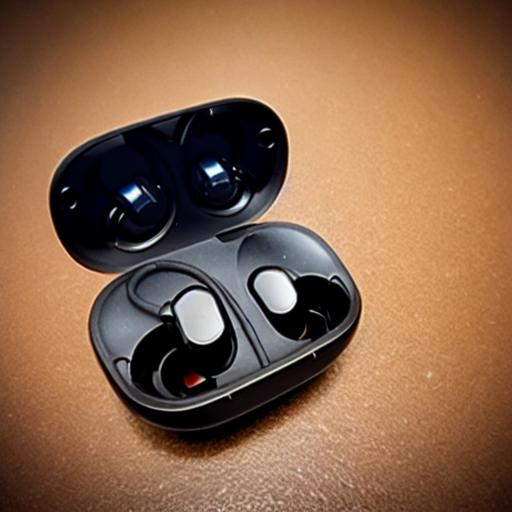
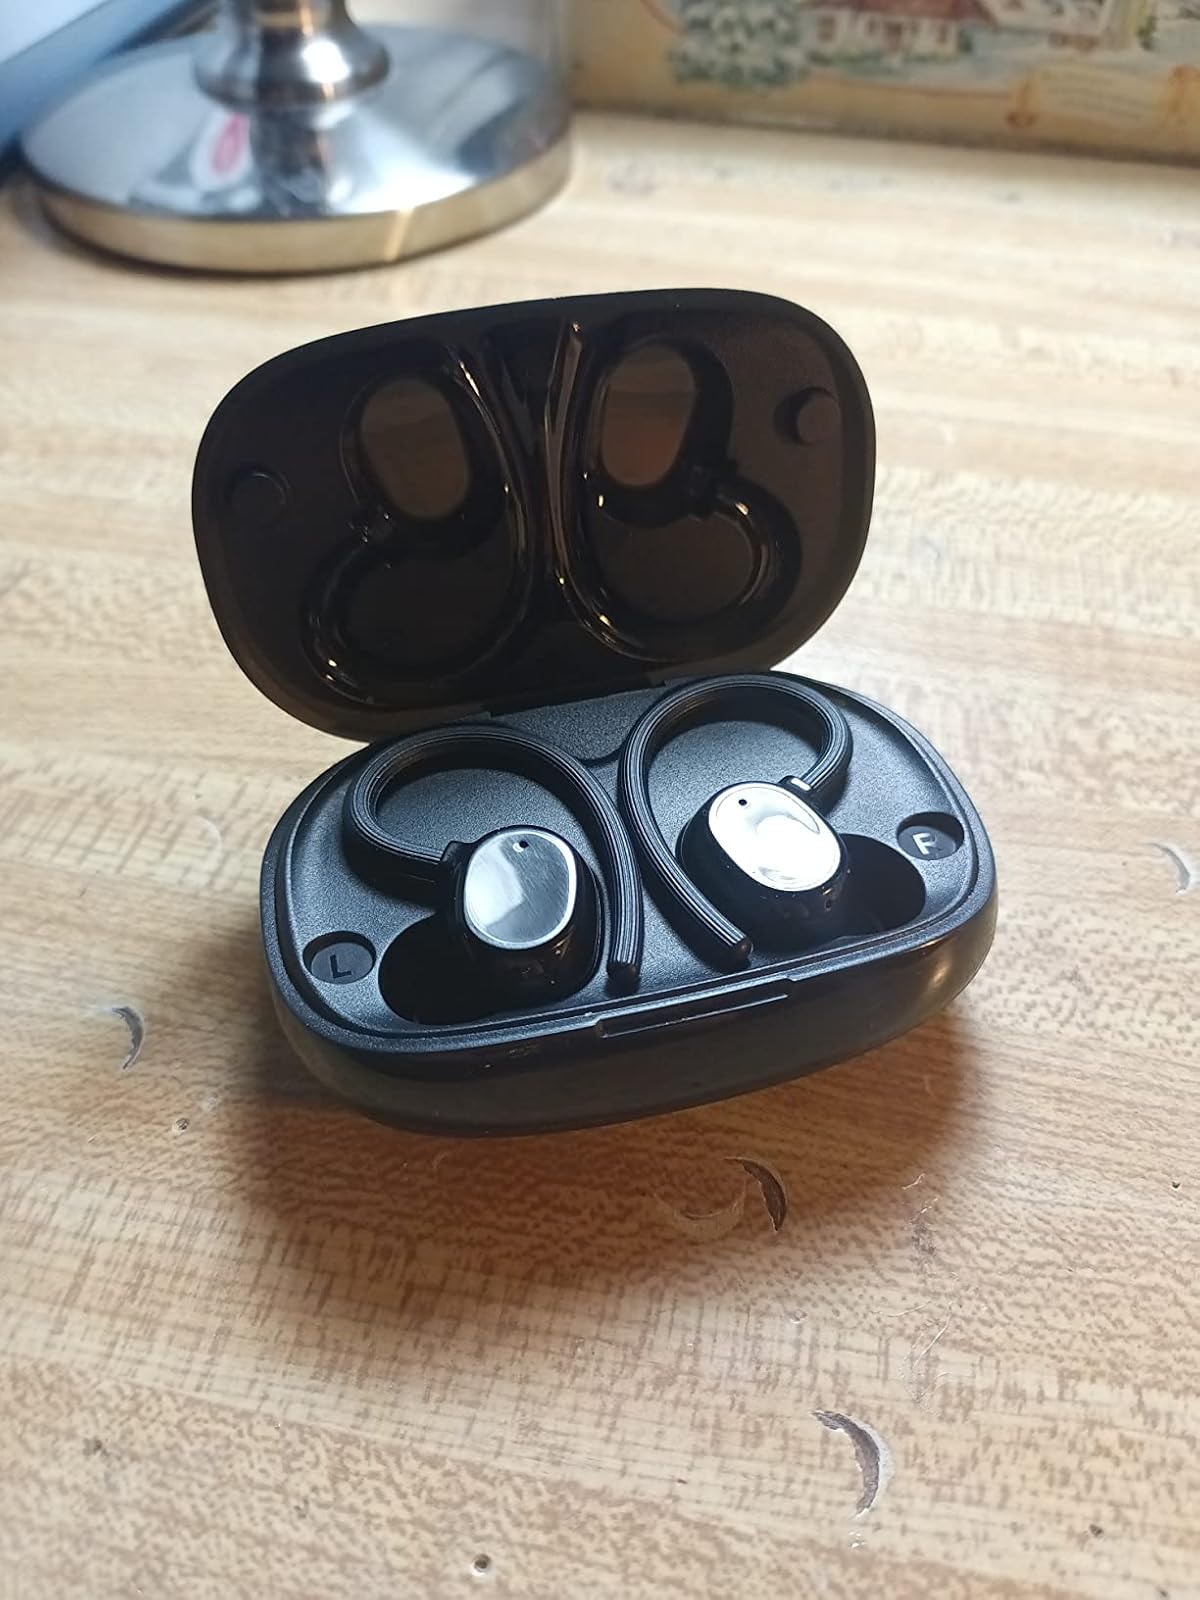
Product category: earbuds
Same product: no